Qian Xuesen

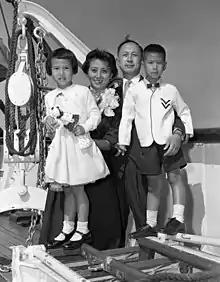
Qian and his family aboard SS "President Cleveland" before its departure from Los Angeles, 1955

Qian became the subject of five years of secret diplomacy and negotiation between the U.S. and China. During this time, he lived under constant surveillance with the permission to teach without any classified research duties. Qian received support from his colleagues at Caltech during his incarceration, including president Lee DuBridge, who flew to Washington to argue Qian's case. Caltech appointed attorney Grant Cooper to defend Qian.